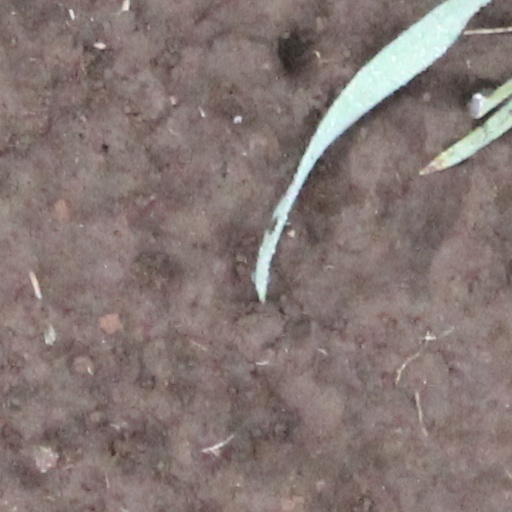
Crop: wheat